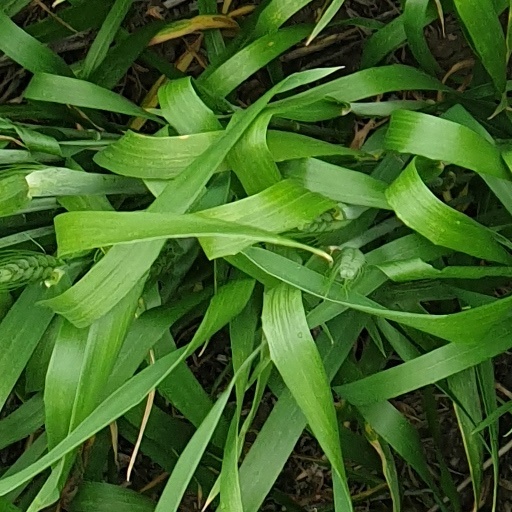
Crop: wheat